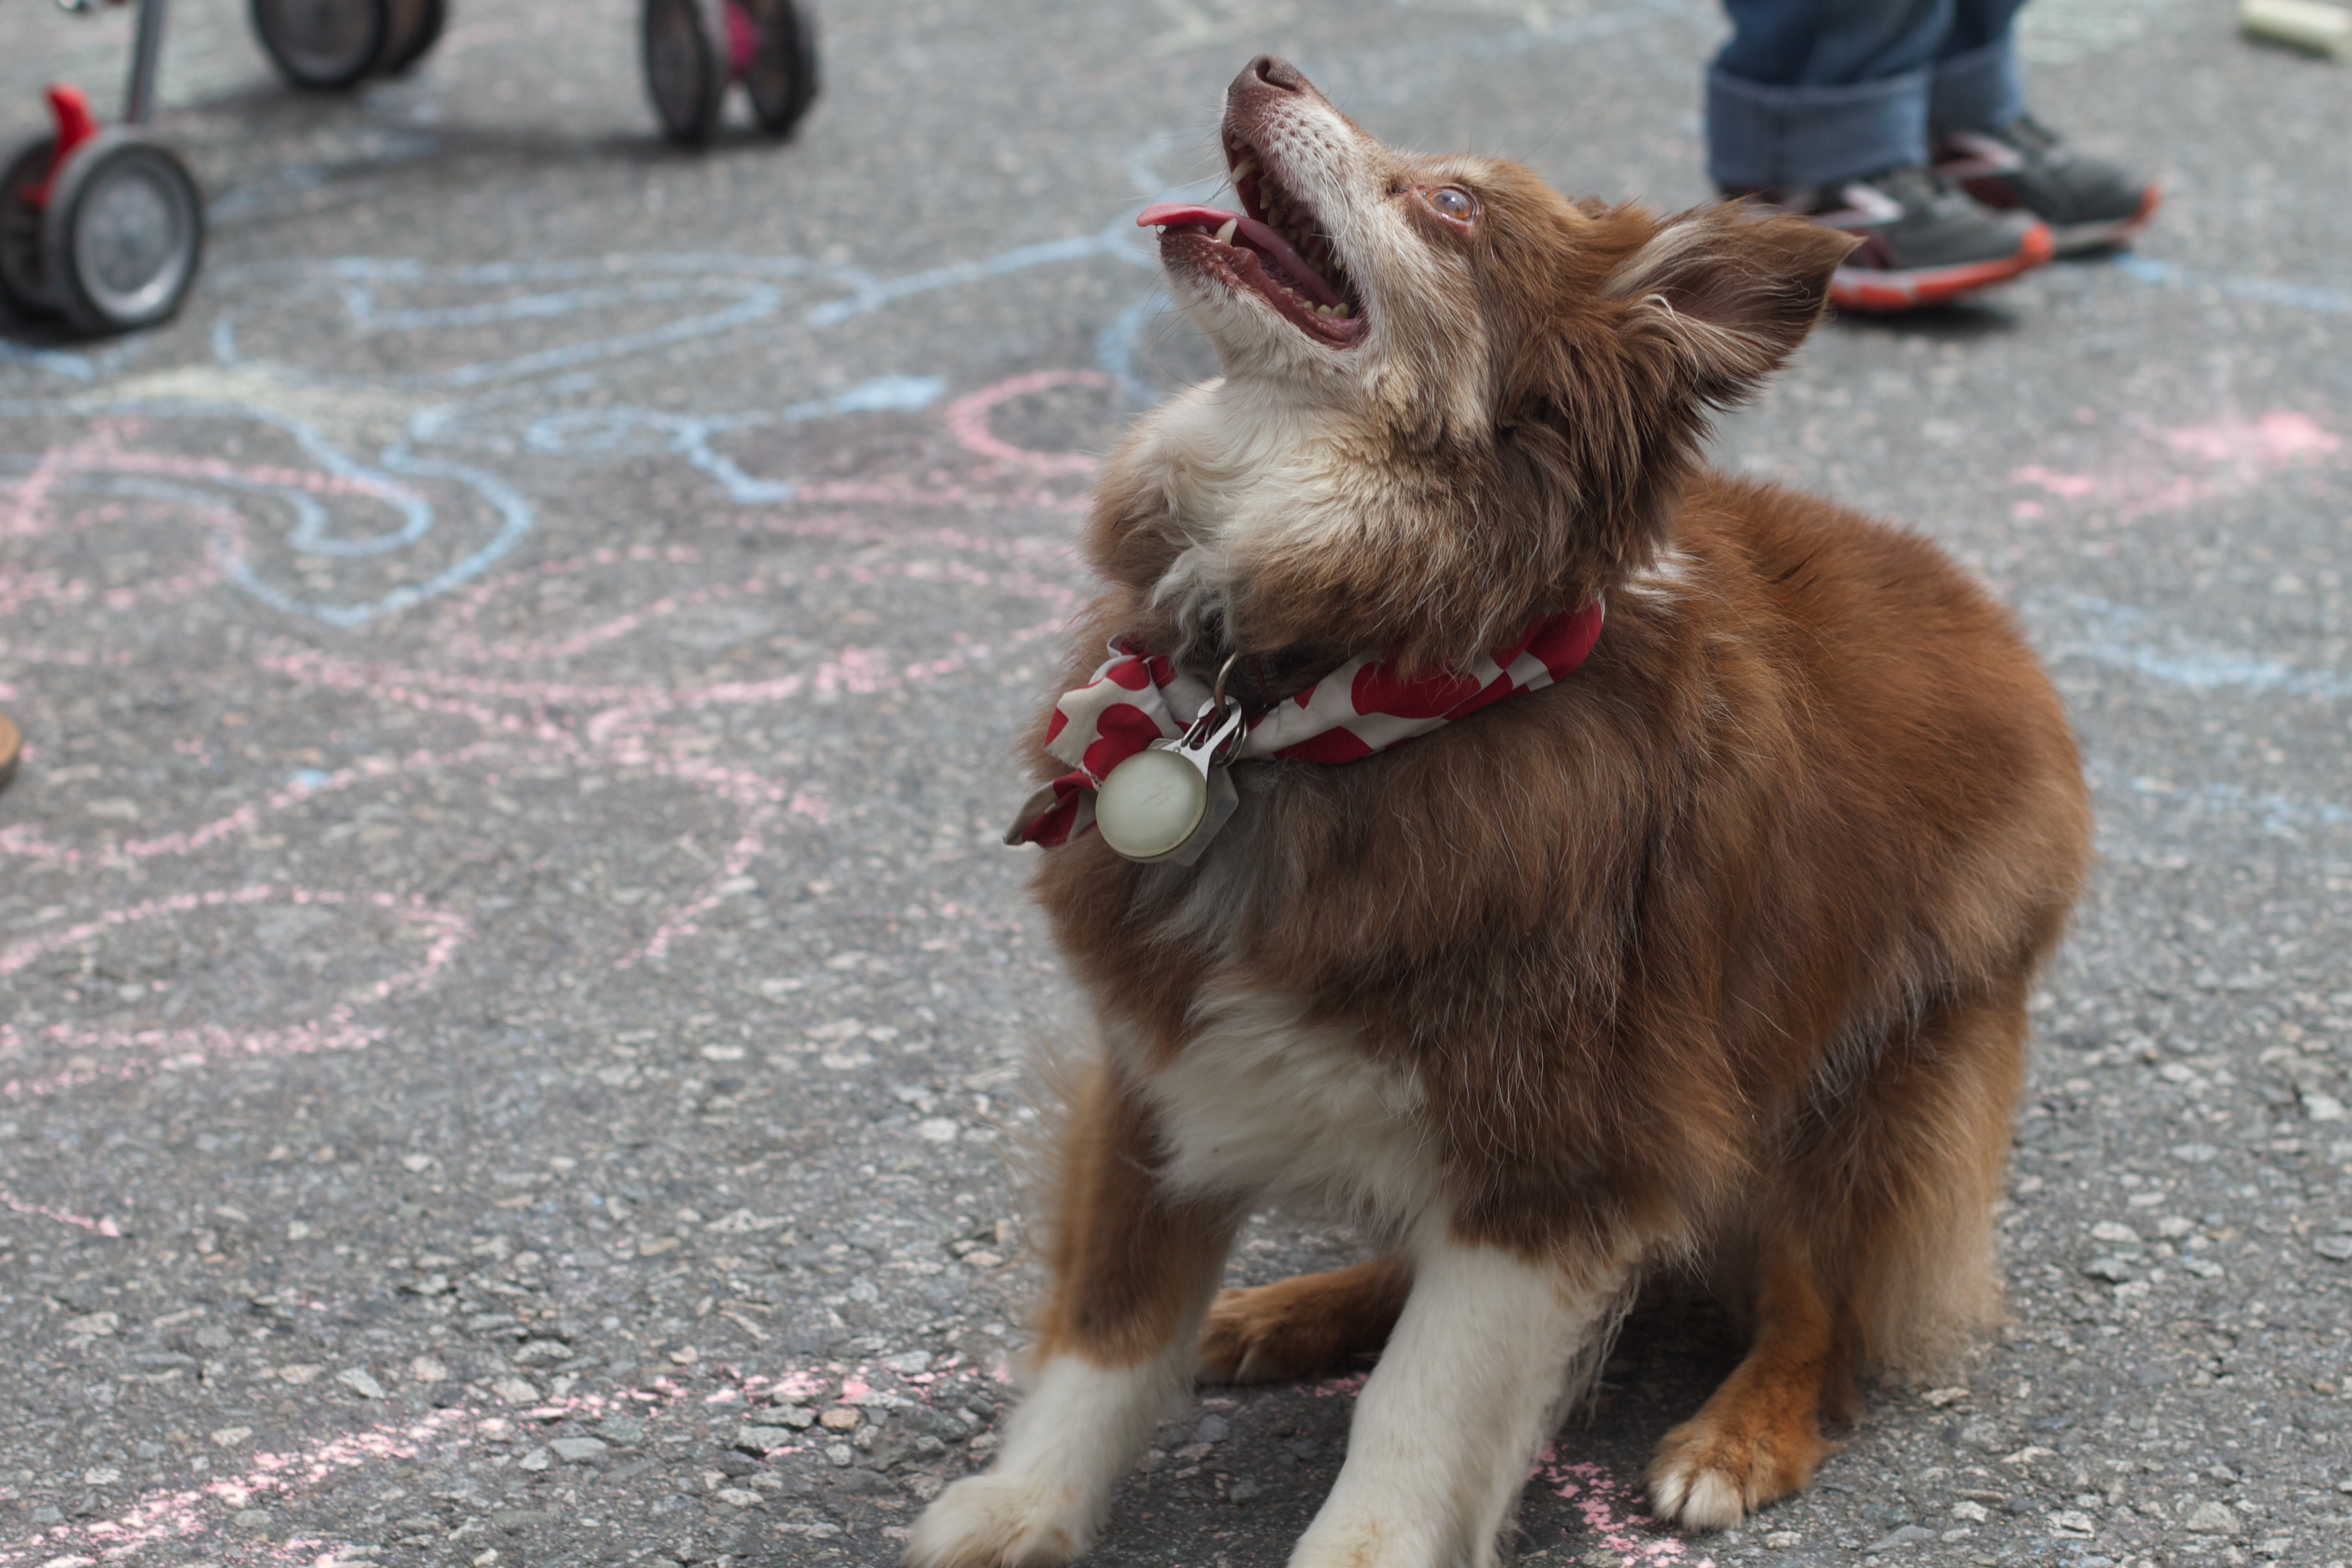
dog, mammal, vertebrate, street dog, dog like mammal, dog breed group